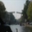
Label: bridge